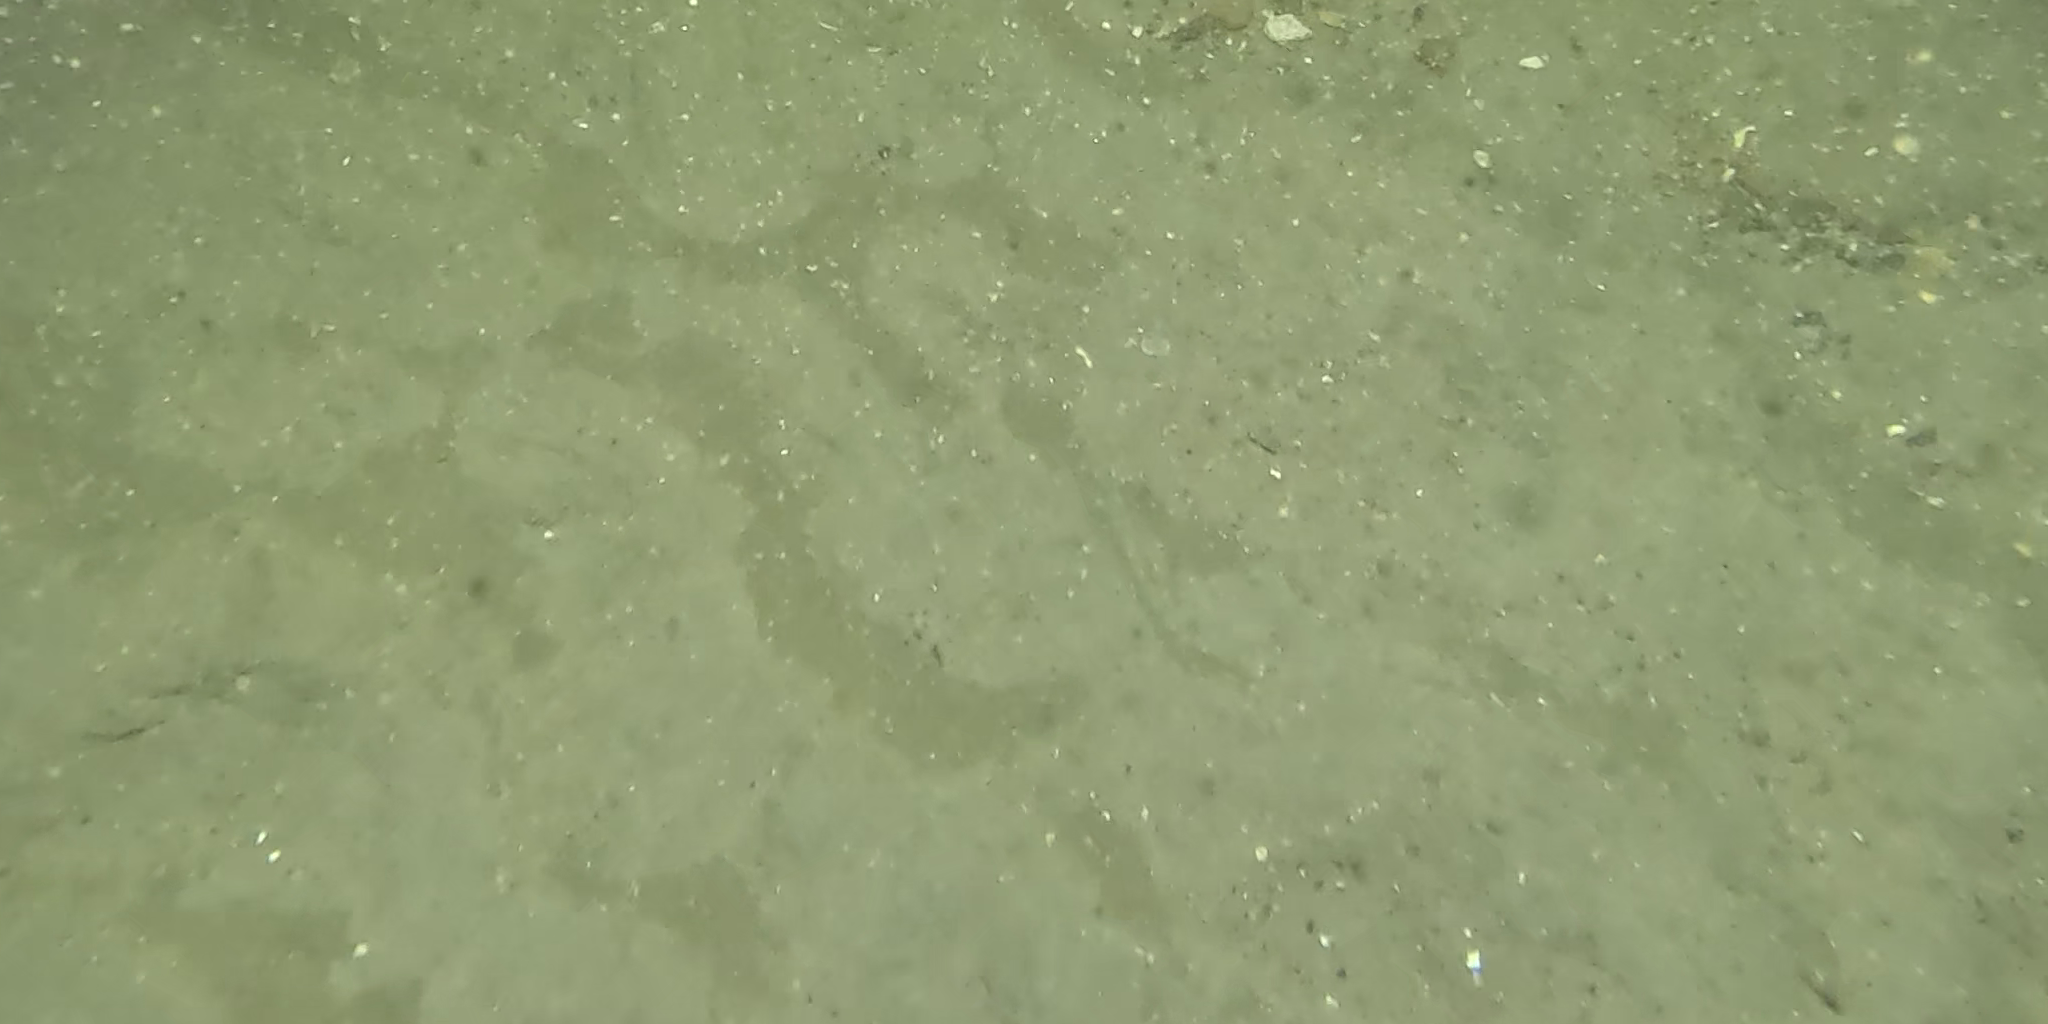
Seabed habitat: sand